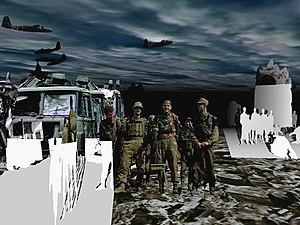
World Skin - Maurice Benayoun Installation de Réalité Virtuelle ""Un Safari photo dans un environnement de guerre"""
L'art numérique désigne un ensemble varié de catégories de création utilisant les spécificités du langage et de dispositifs numériques, ordinateur, interface ou réseau. Il s'est développé comme genre artistique depuis la fin des années 1950.